2025 General Tire 150 (Charlotte)

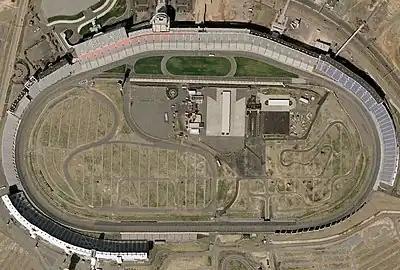
Charlotte Motor Speedway, the track where the race will be held.

The race was held at Charlotte Motor Speedway, located in Concord, North Carolina. The speedway complex includes a quad-oval track that was utilized for the race, as well as a dragstrip and a dirt track. The speedway was built in 1959 by Bruton Smith and is considered the home track for NASCAR with many race teams based in the Charlotte metropolitan area. The track is owned and operated by Speedway Motorsports Inc. (SMI) with Marcus G. Smith serving as track president.